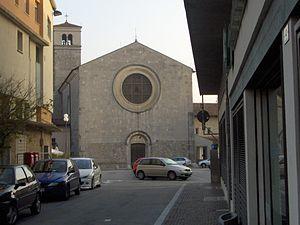
Cividale del Friuli est une commune de la province d'Udine dans la région autonome du Frioul-Vénétie Julienne en Italie. Elle est classée au Patrimoine Mondial de l'UNESCO.